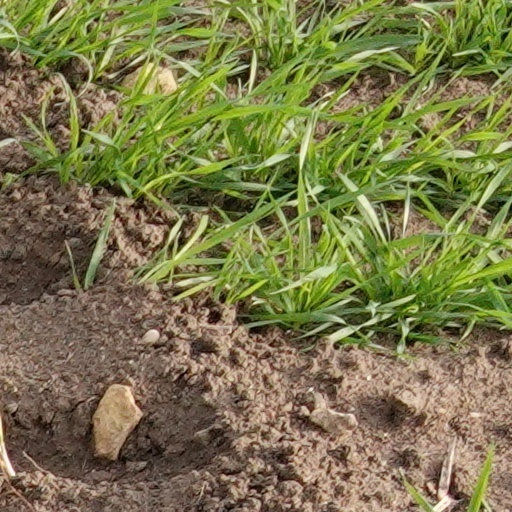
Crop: wheat